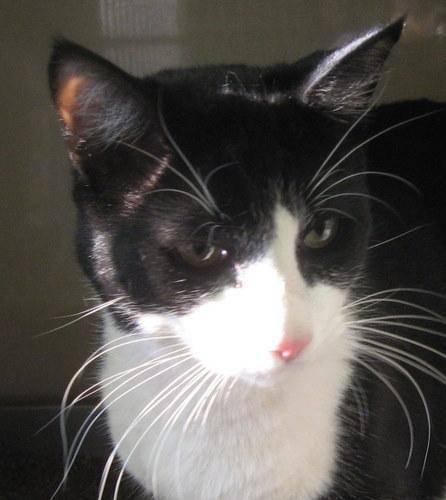
cat